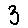
Label: 3